Regalia of the Netherlands

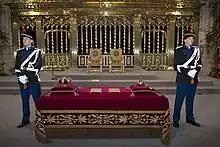
Dutch Royal Regalia in the Nieuwe Kerk in 2013: the crown on the left and the sceptre and orb on the right

The regalia of the Netherlands consists of a number of items symbolising the Dutch monarch's authority and dignity. In comparison to many European monarchies' regalia, the Dutch regalia are relatively new: having been commissioned by King William II in 1840. An earlier, more modest set of regalia made of silver was commissioned by King William I in 1815.